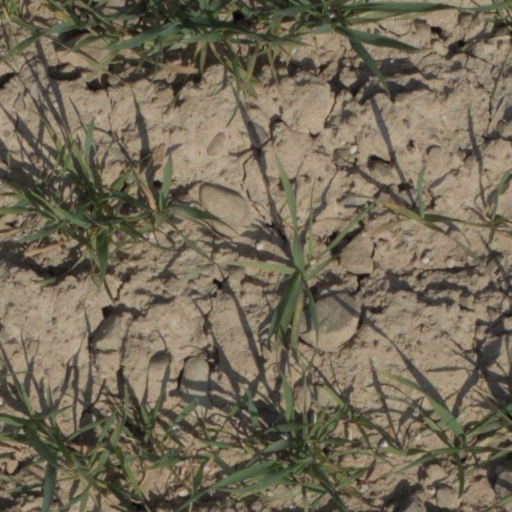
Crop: wheat